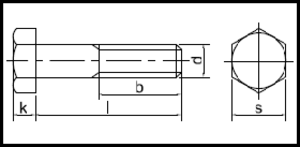
DIN 960
DIN 960
DIN 6914
DIN 960 er en DIN-Standard for en bolt med metrisk fingevind.